KTXA

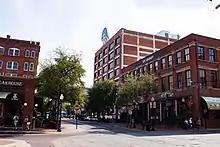
Even though KTXA is no longer located there, a Paramount sign still stands atop a building in Dallas's West End Historic District.

In 1991, Paramount acquired the remainder of TVX. The deal gave Paramount a strategic entrance into the television stations market. Two years later, due to work related to the construction of The Ballpark at Arlington, KTXA moved out of the Arlington studio and to a facility in Dallas's West End Historic District, a former Interstate Trinity warehouse that had been used as the headquarters for Dallas Area Rapid Transit; with its ceilings in the former DART boardroom, it was suitable for television use. The "IT" sign atop the building was replaced with a Paramount sign the next year. Also in 1993, KTXA aired "NYPD Blue" after WFAA-TV, the ABC affiliate, rejected airing the show on content grounds, and it became the television home of the NHL's Dallas Stars when the team moved to Texas that year, airing a package of 20 road games as part of 50 televised contests between regional sports network HSE, KTVT, and KTXA. The Stars remained for two years on KTXA, moving to KDFI in 1995. The station became an outlet of the new United Paramount Network, UPN, upon its launch in January 1995.